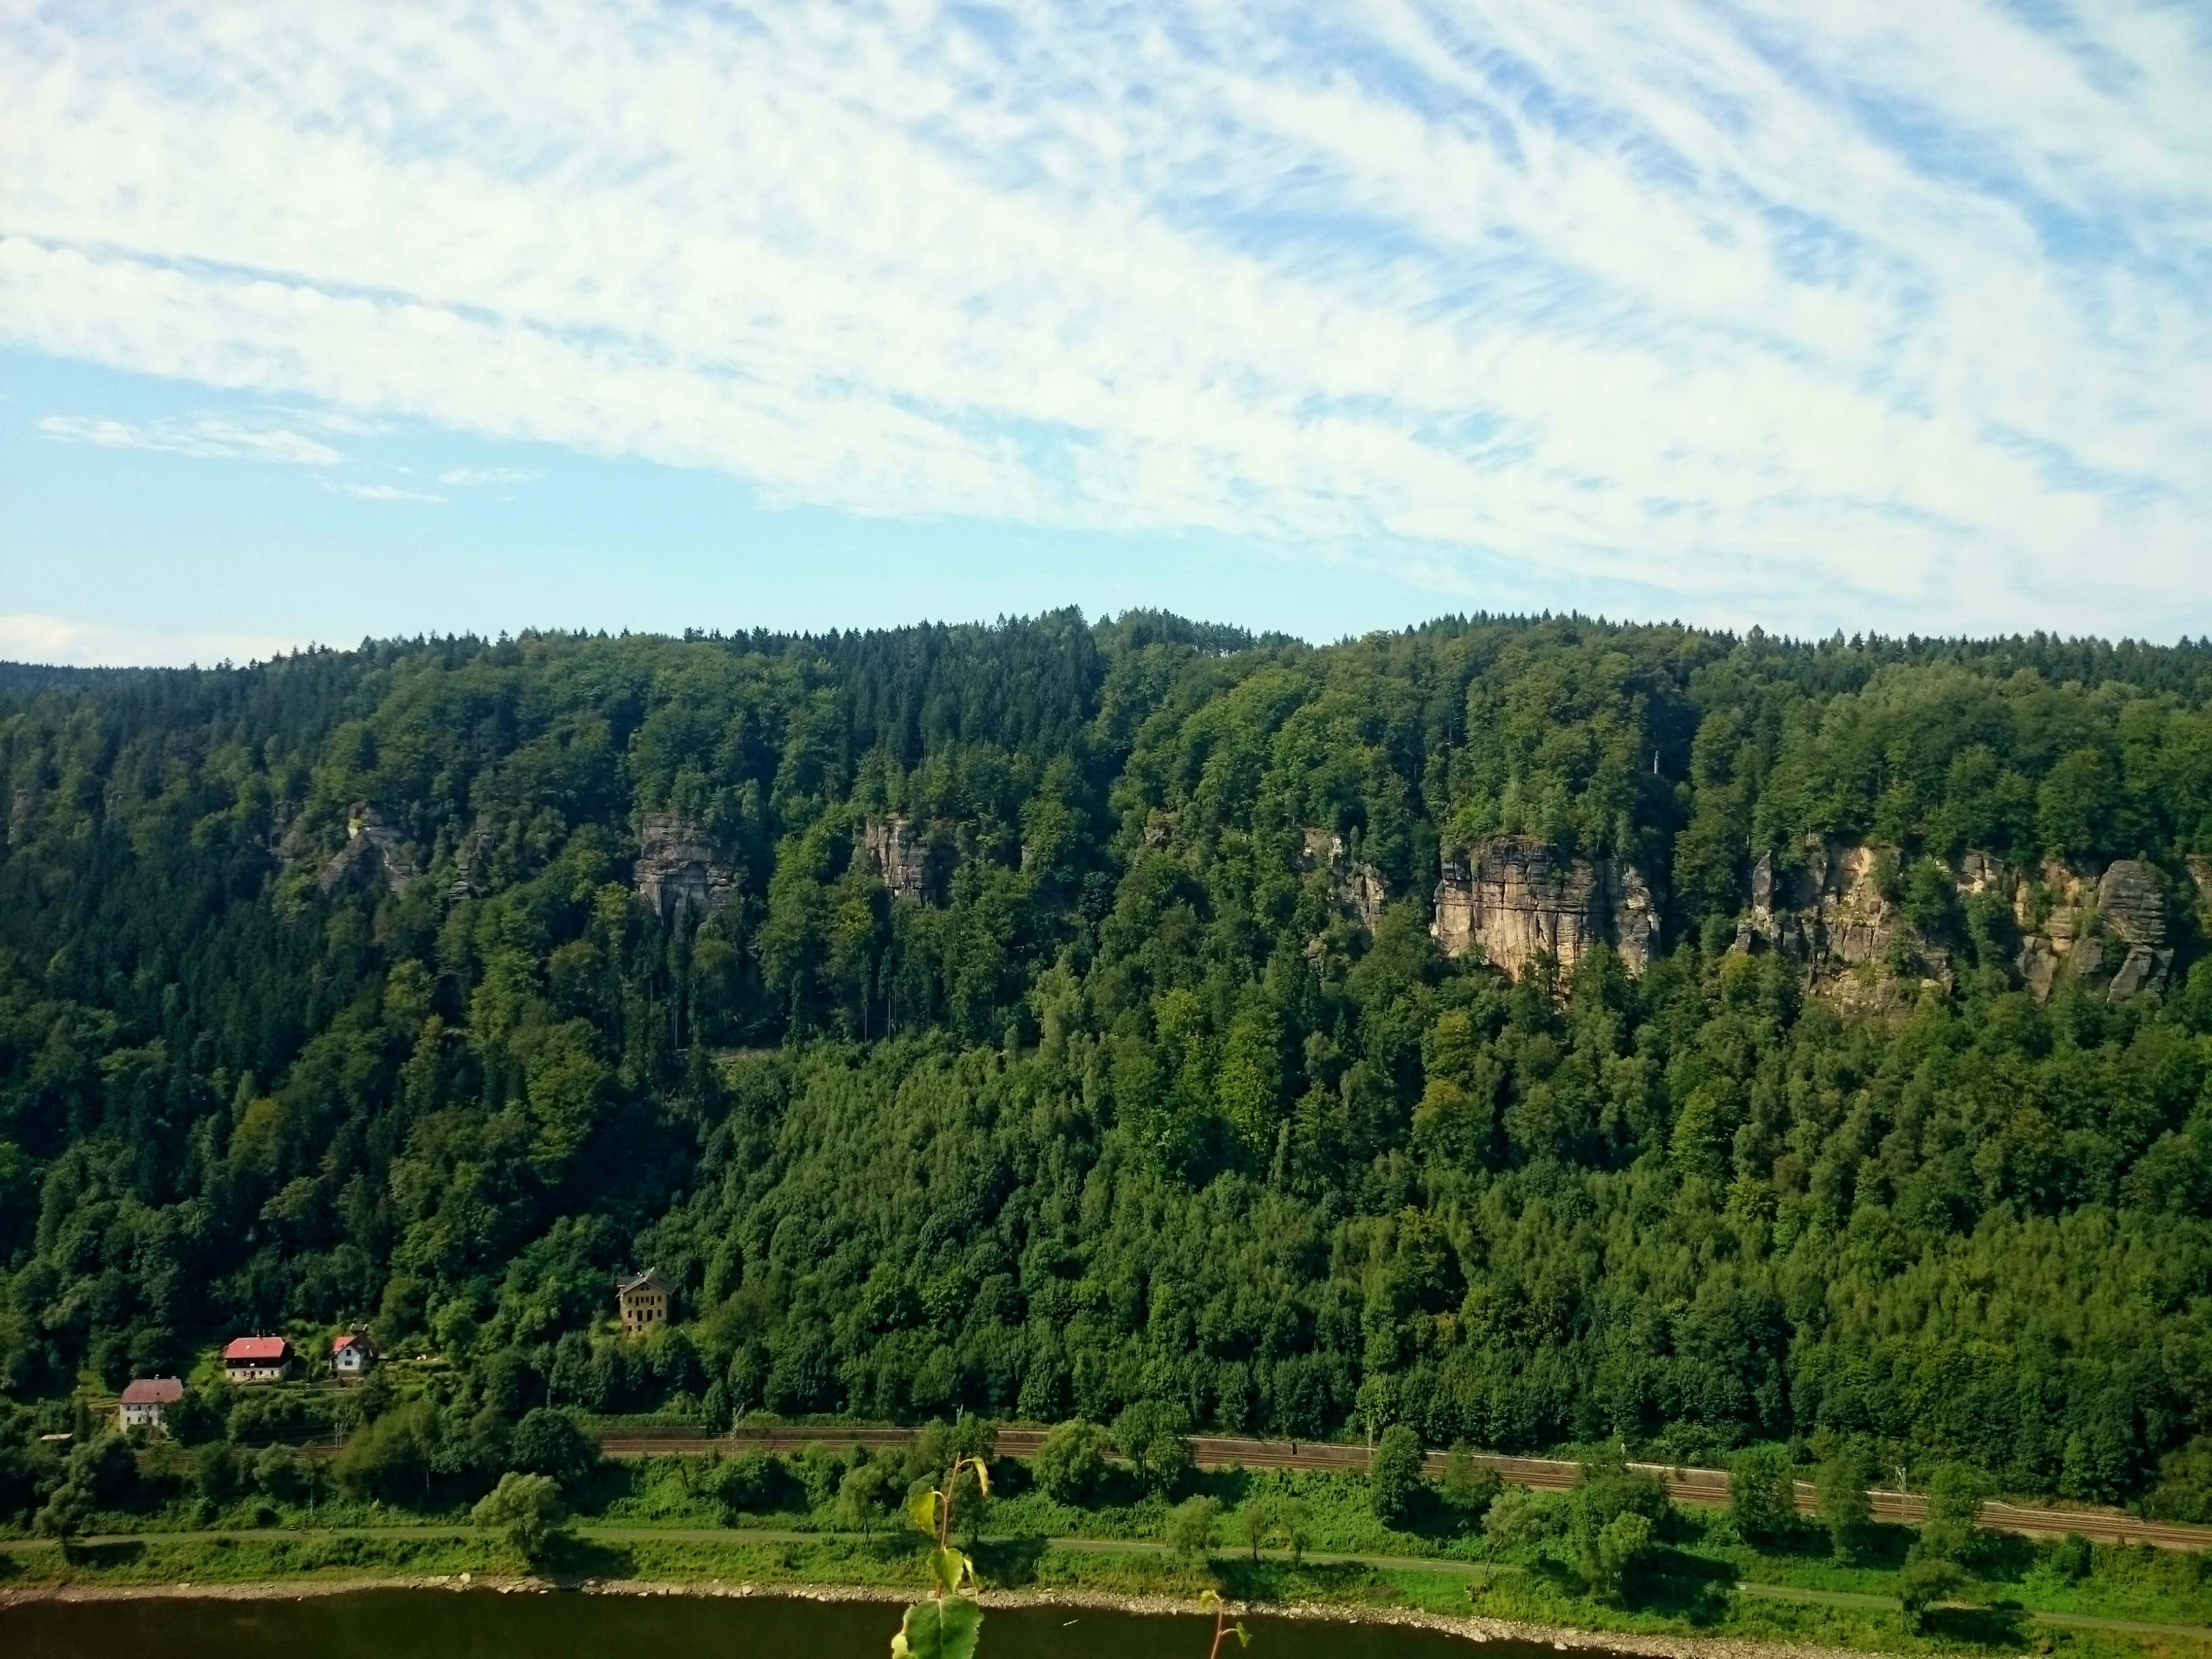
landscape, tree, nature, forest, wilderness, mountain, field, meadow, hill, view, valley, mountain range, panorama, travel, green, ridge, blue sky, plateau, habitat, czech republic, ecosystem, rural area, czech switzerland, czech saxon switzerland, biome, natural environment, geographical feature, woody plant, mountainous landforms